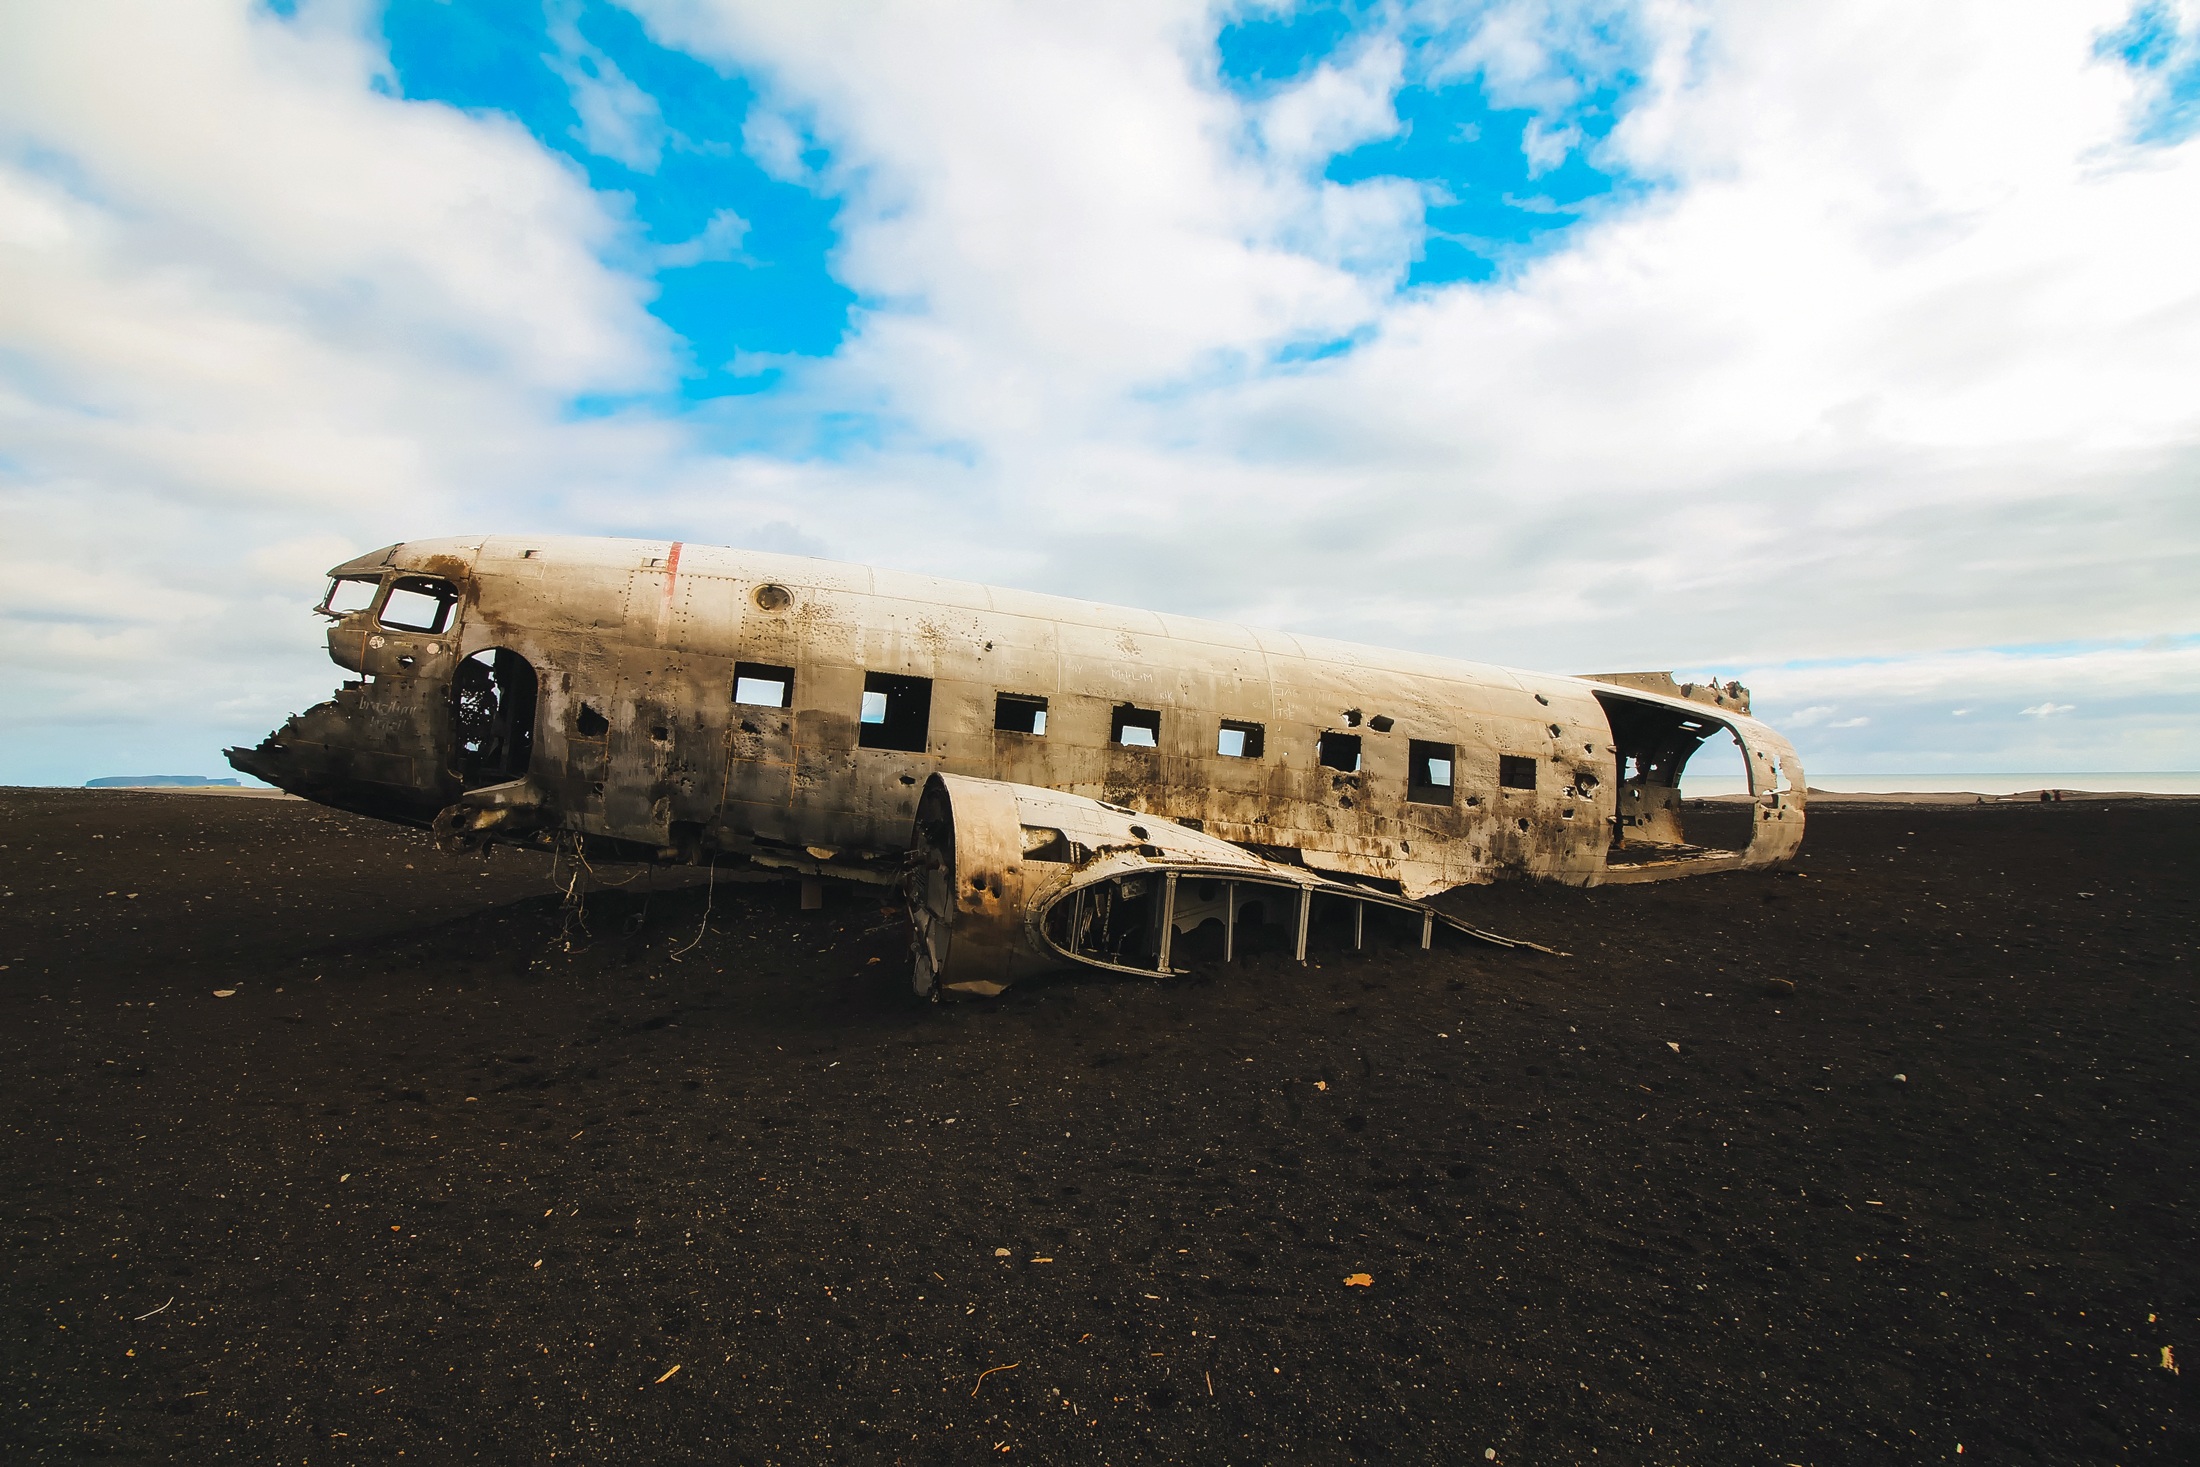
landscape, nature, sky, countryside, country, airplane, aircraft, vehicle, aviation, broken, landmark, iceland, wreckage, outdoors, hdr, clouds, airliner, remains, accident, damage, atmosphere of earth, aerospace engineering, crash site